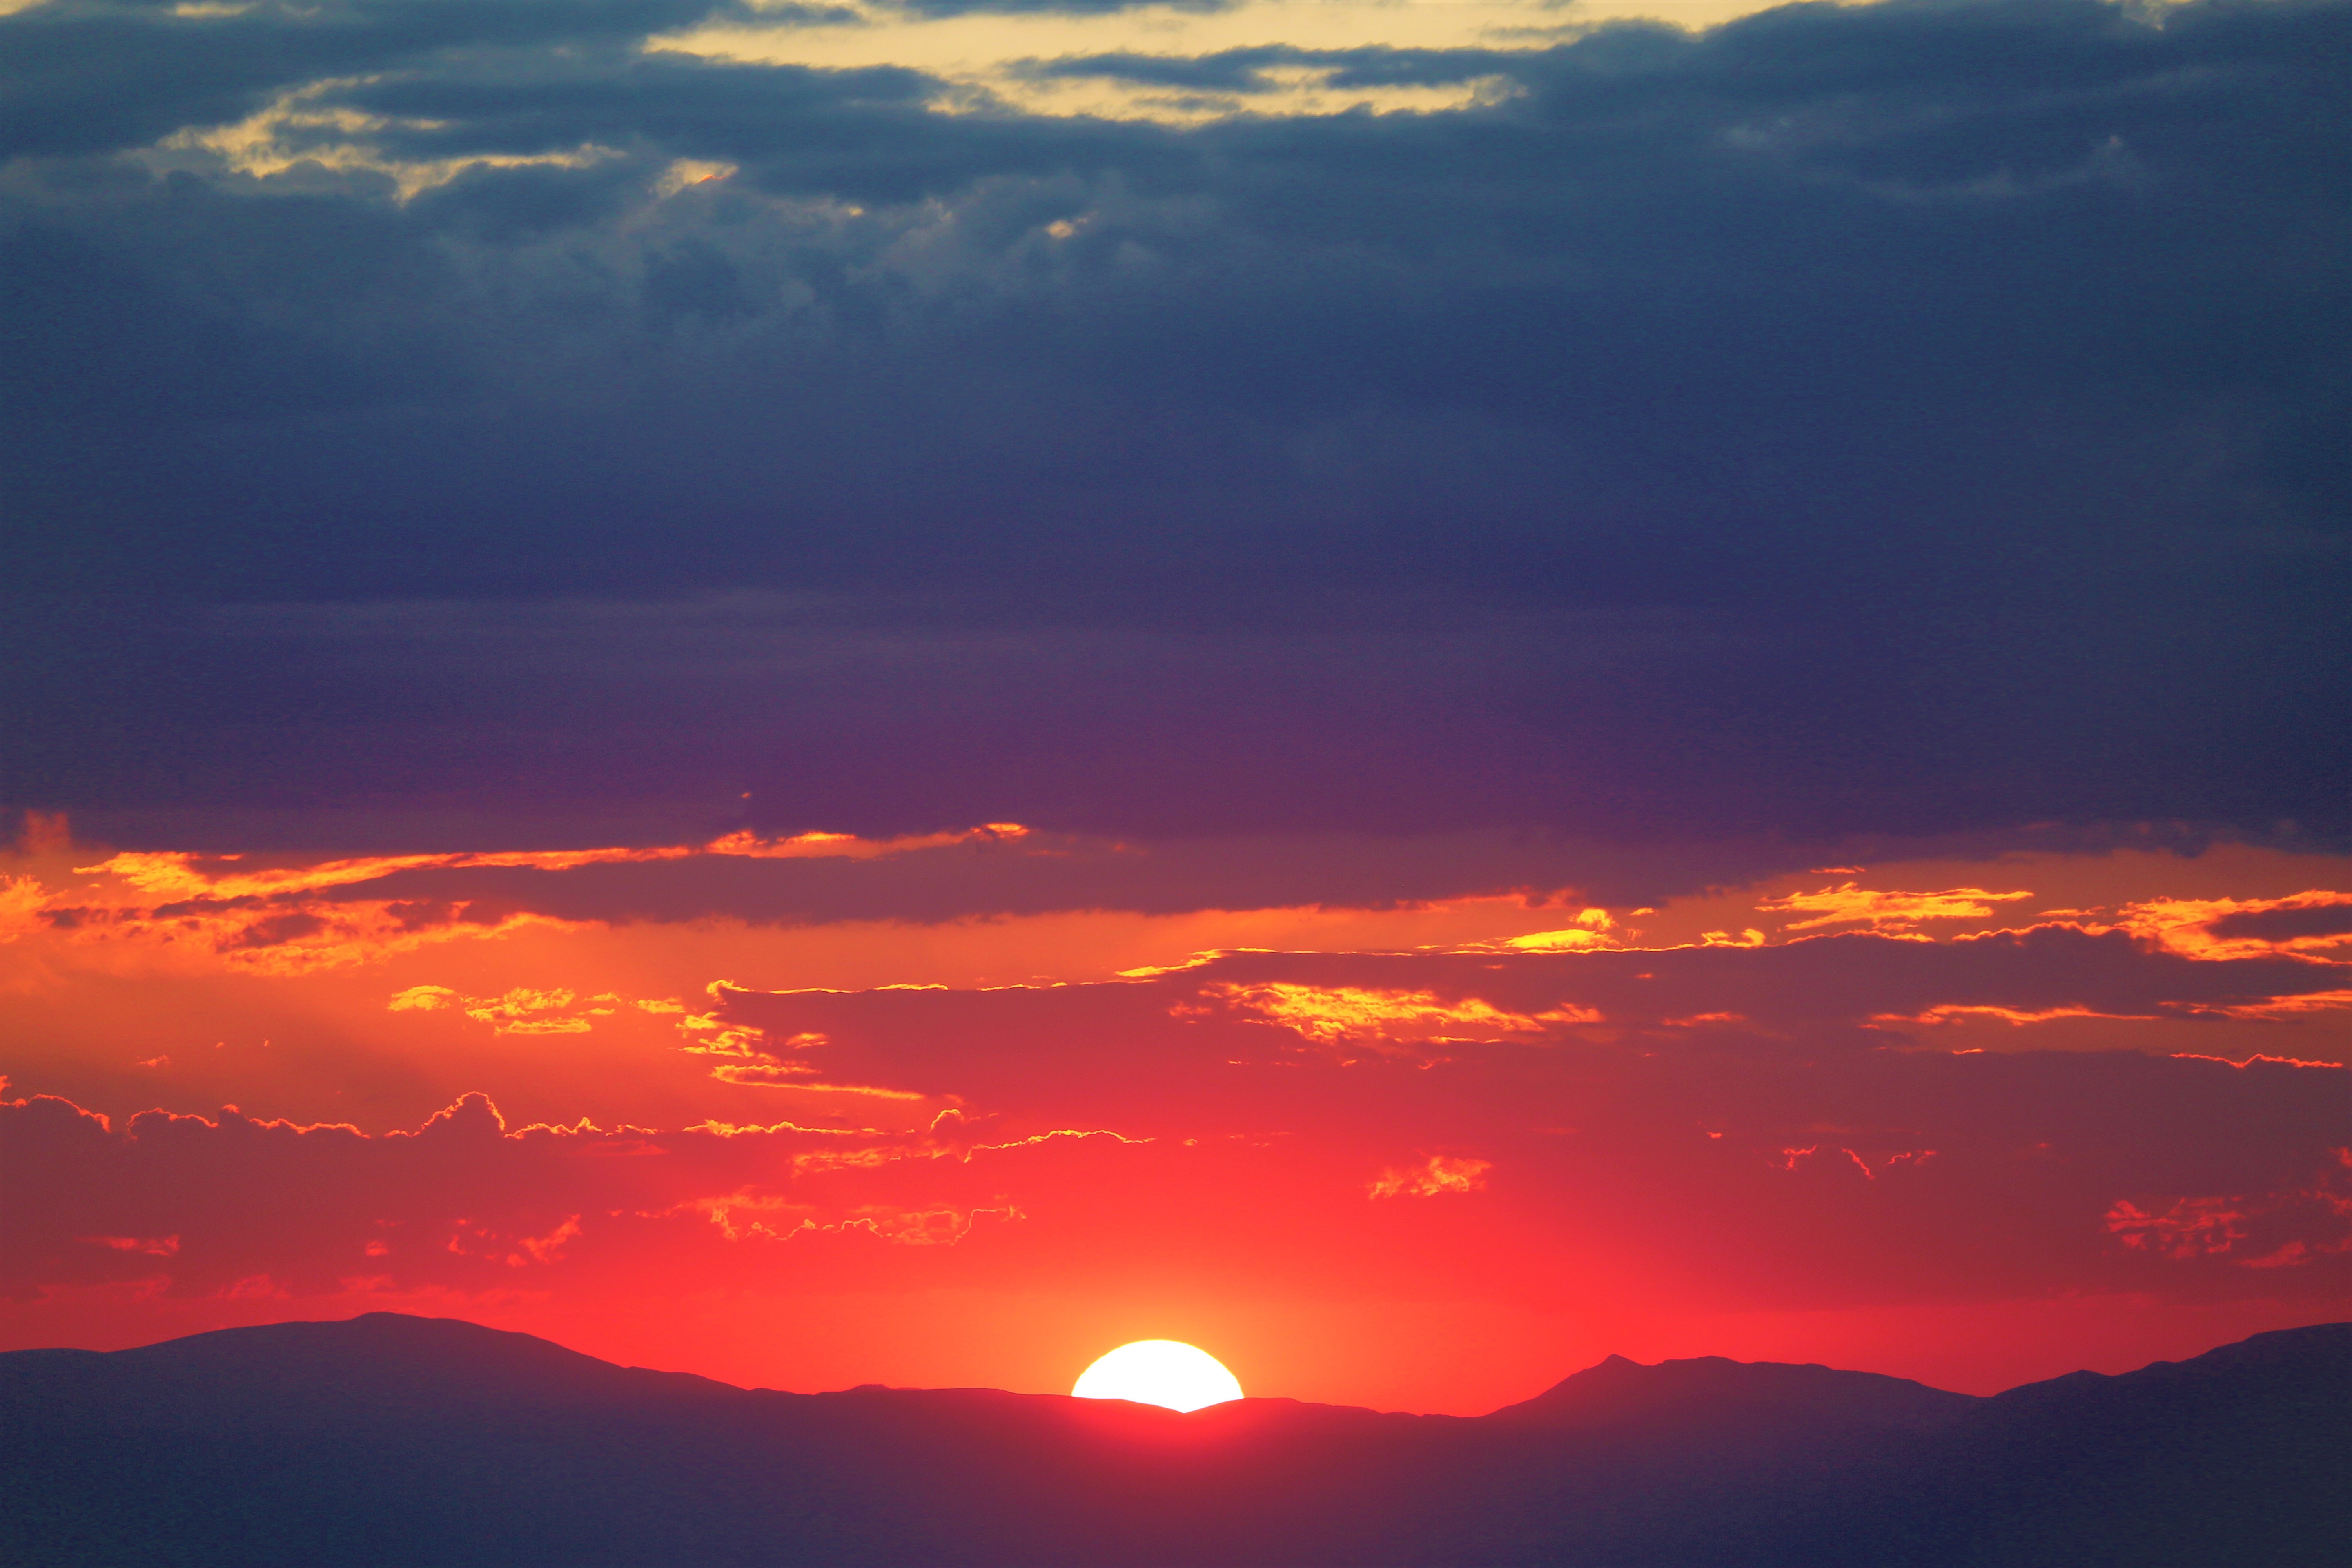
sky, afterglow, red sky at morning, sunset, cloud, sunrise, horizon, evening, daytime, atmosphere, atmospheric phenomenon, dusk, cumulus, morning, sun, calm, heat, ecoregion, celestial event, sunlight, geological phenomenon, dawn, astronomical object, landscape, meteorological phenomenon